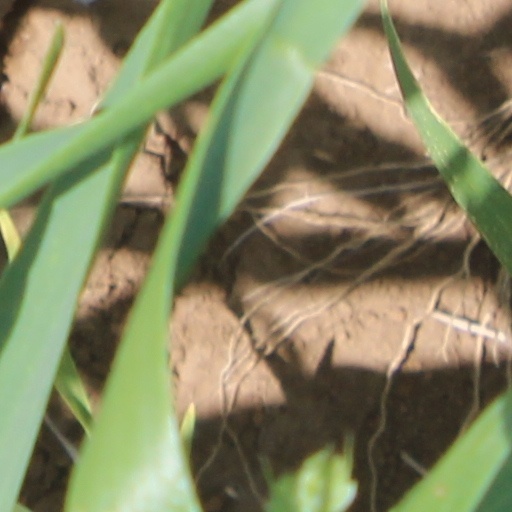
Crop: wheat